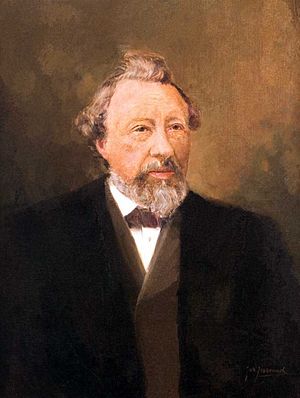
Hendrik Kern
Jan Hendrik Caspar Kern var en nederlandsk indolog og sprogforsker.